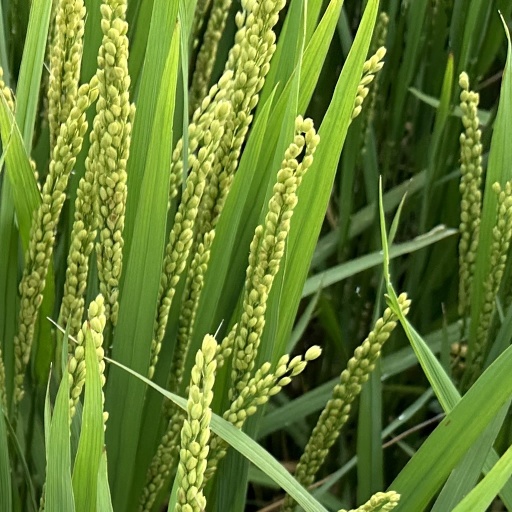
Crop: rice